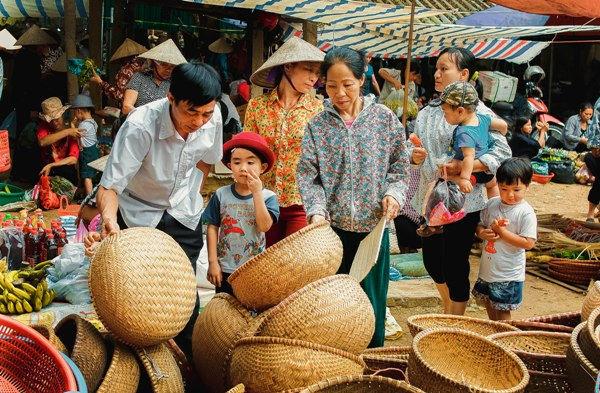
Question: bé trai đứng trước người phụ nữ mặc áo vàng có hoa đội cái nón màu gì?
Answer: bé trai đó đội nón màu đỏ